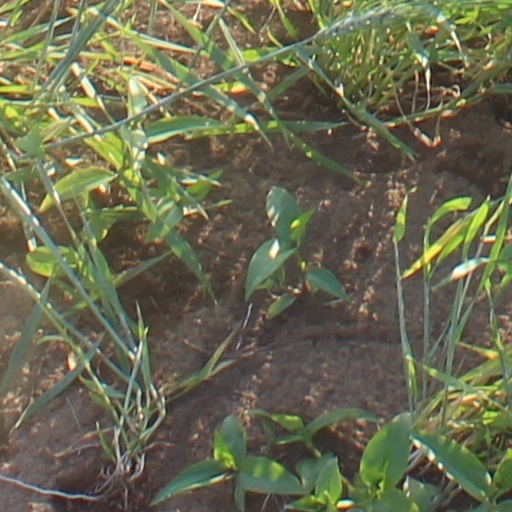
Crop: wheat